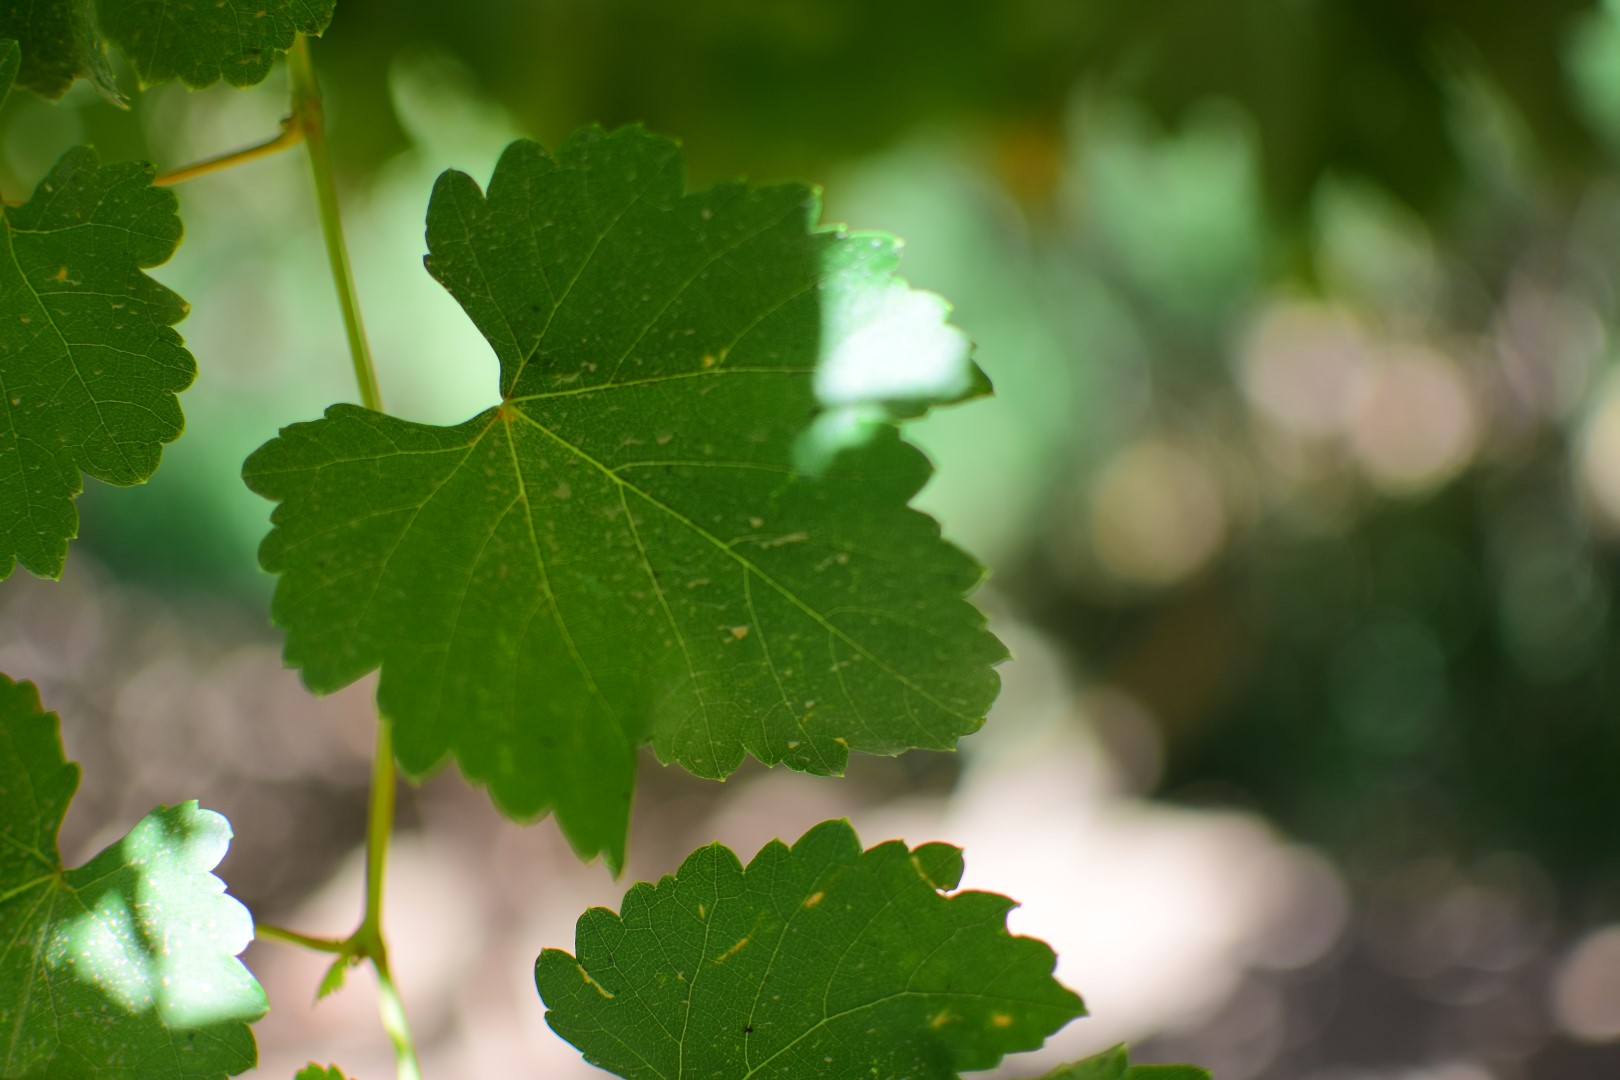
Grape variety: Frinsi